List of Winter Olympics venues: L

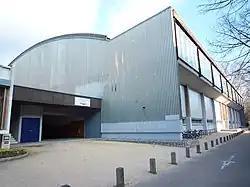
La Patinoire Municipale (Halle Clemenceau since 2001) hosted some of the ice hockey matches for the 1968 Winter Olympics in Grenoble.

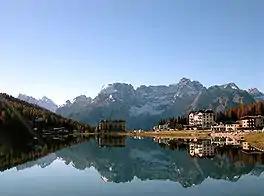
Lake Misurina in 2005. The venue hosted the speed skating events for the 1956 Winter Olympics in Cortina d'Ampezzo.

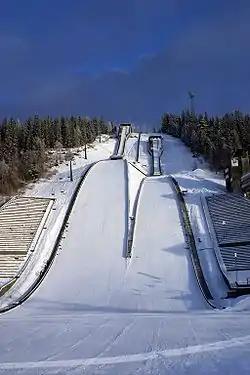
Lysgårdsbakkene Ski Jumping Arena hosted the ski jumping, Nordic combined ski jumping, and ceremonies for the 1994 Winter Olympics in Lillehammer.

For the Winter Olympics, there are 23 venues that start with the letter 'L'.